Mayoralty of Boris Johnson

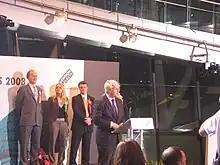
Johnson gave a victory speech in City Hall after being elected as Mayor of London

In the election, Johnson received 43% and Livingstone 37% of first-preference votes; when second-preference votes were added, Johnson proved victorious with 53% to Livingstone's 47%. Johnson then announced his resignation as MP for Henley.